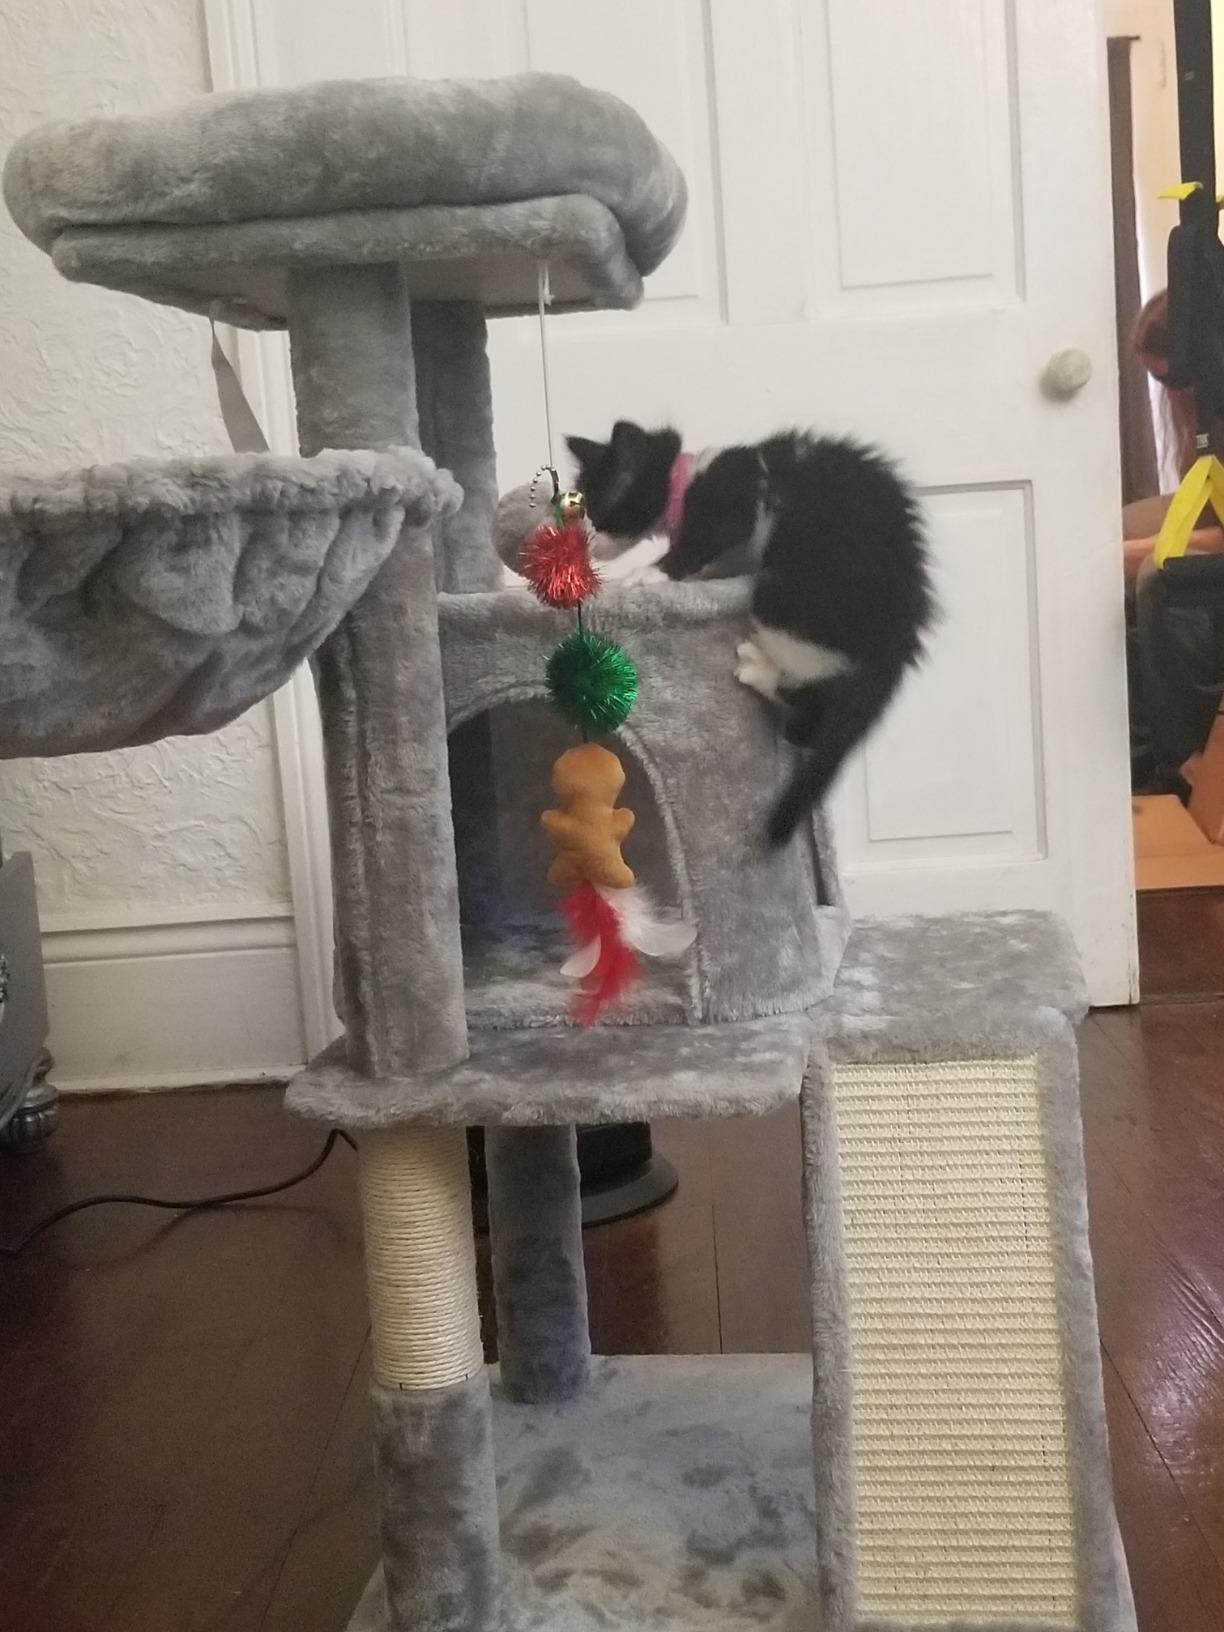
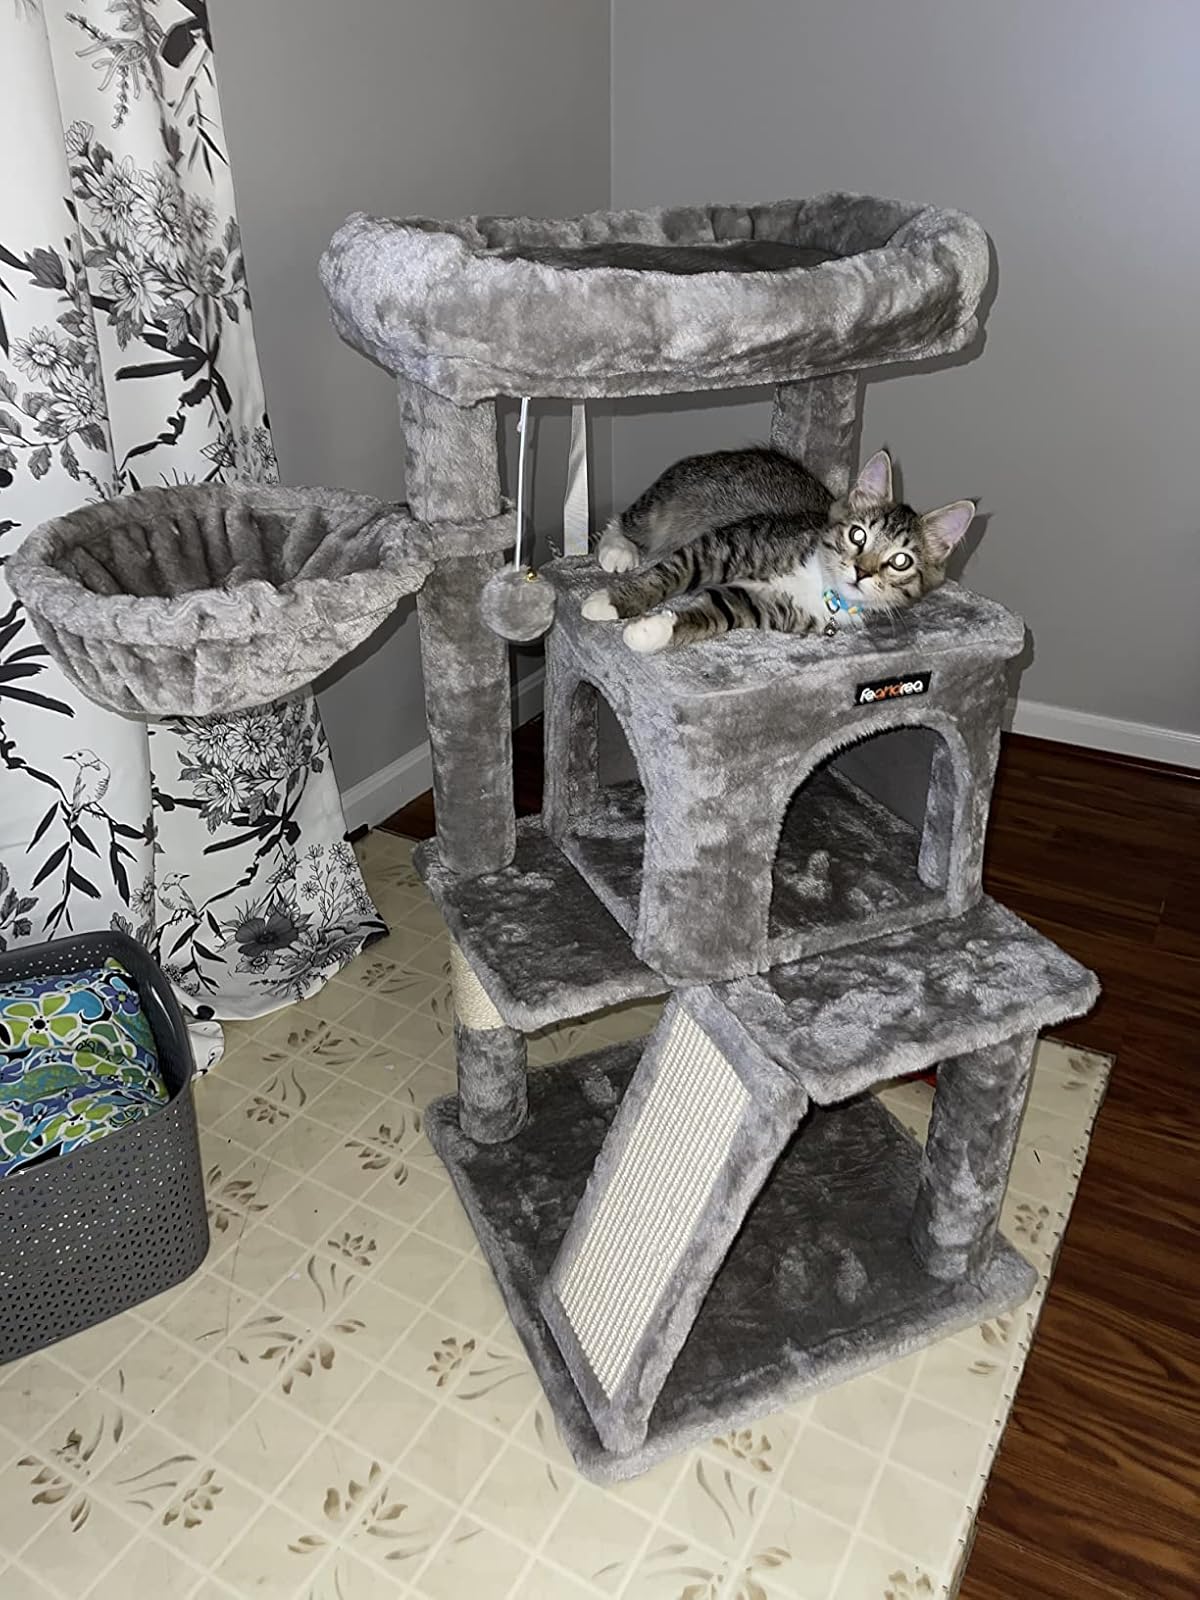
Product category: items_cat tree
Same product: yes